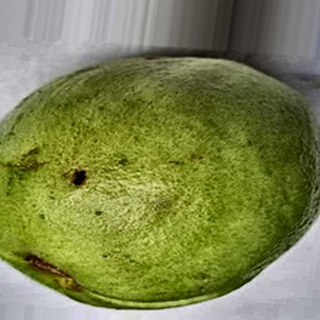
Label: guava_fruit_fly